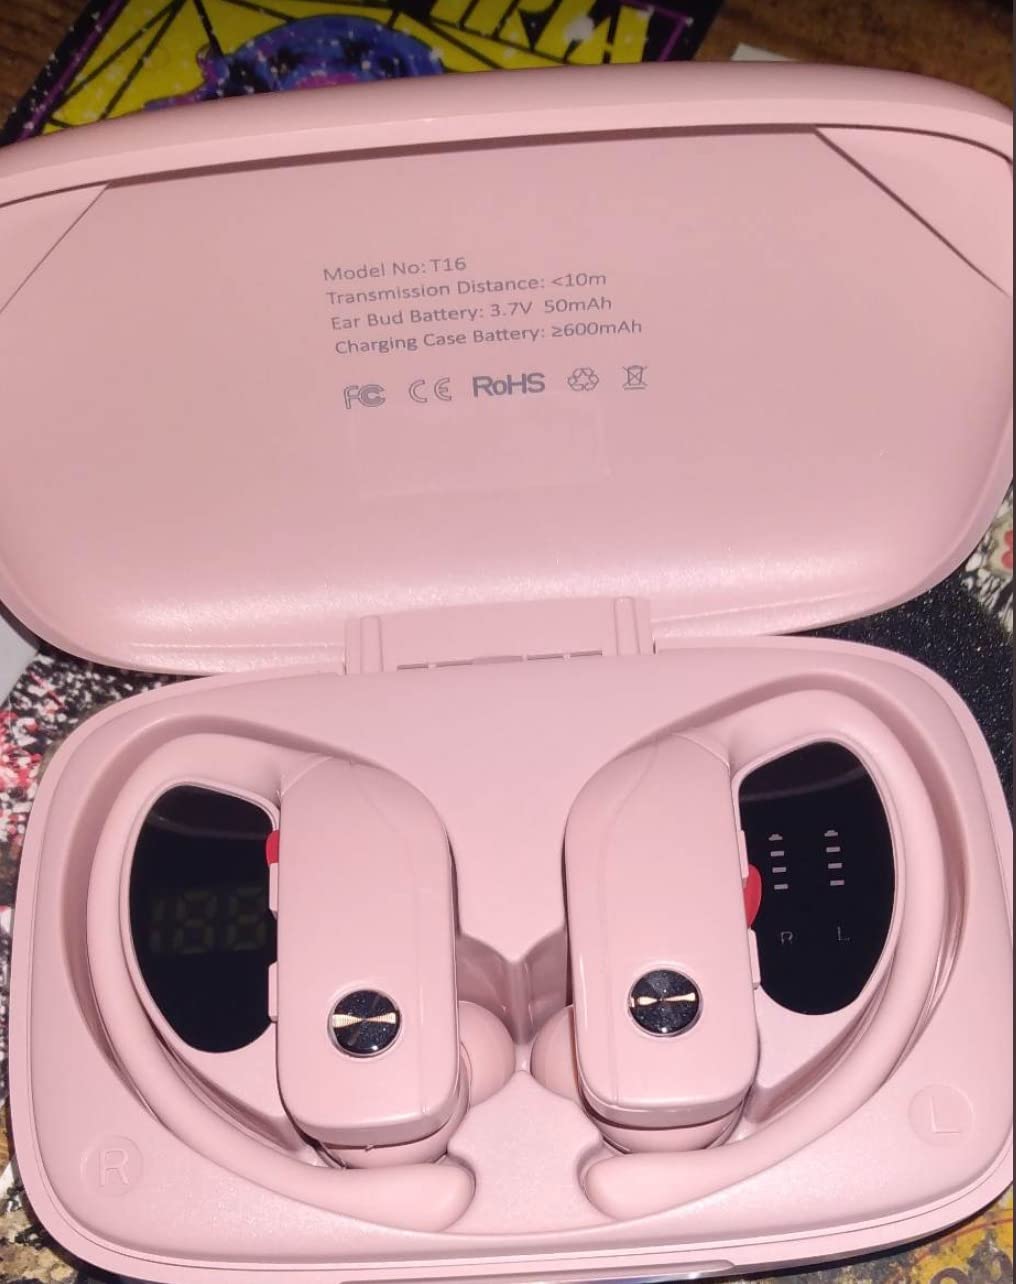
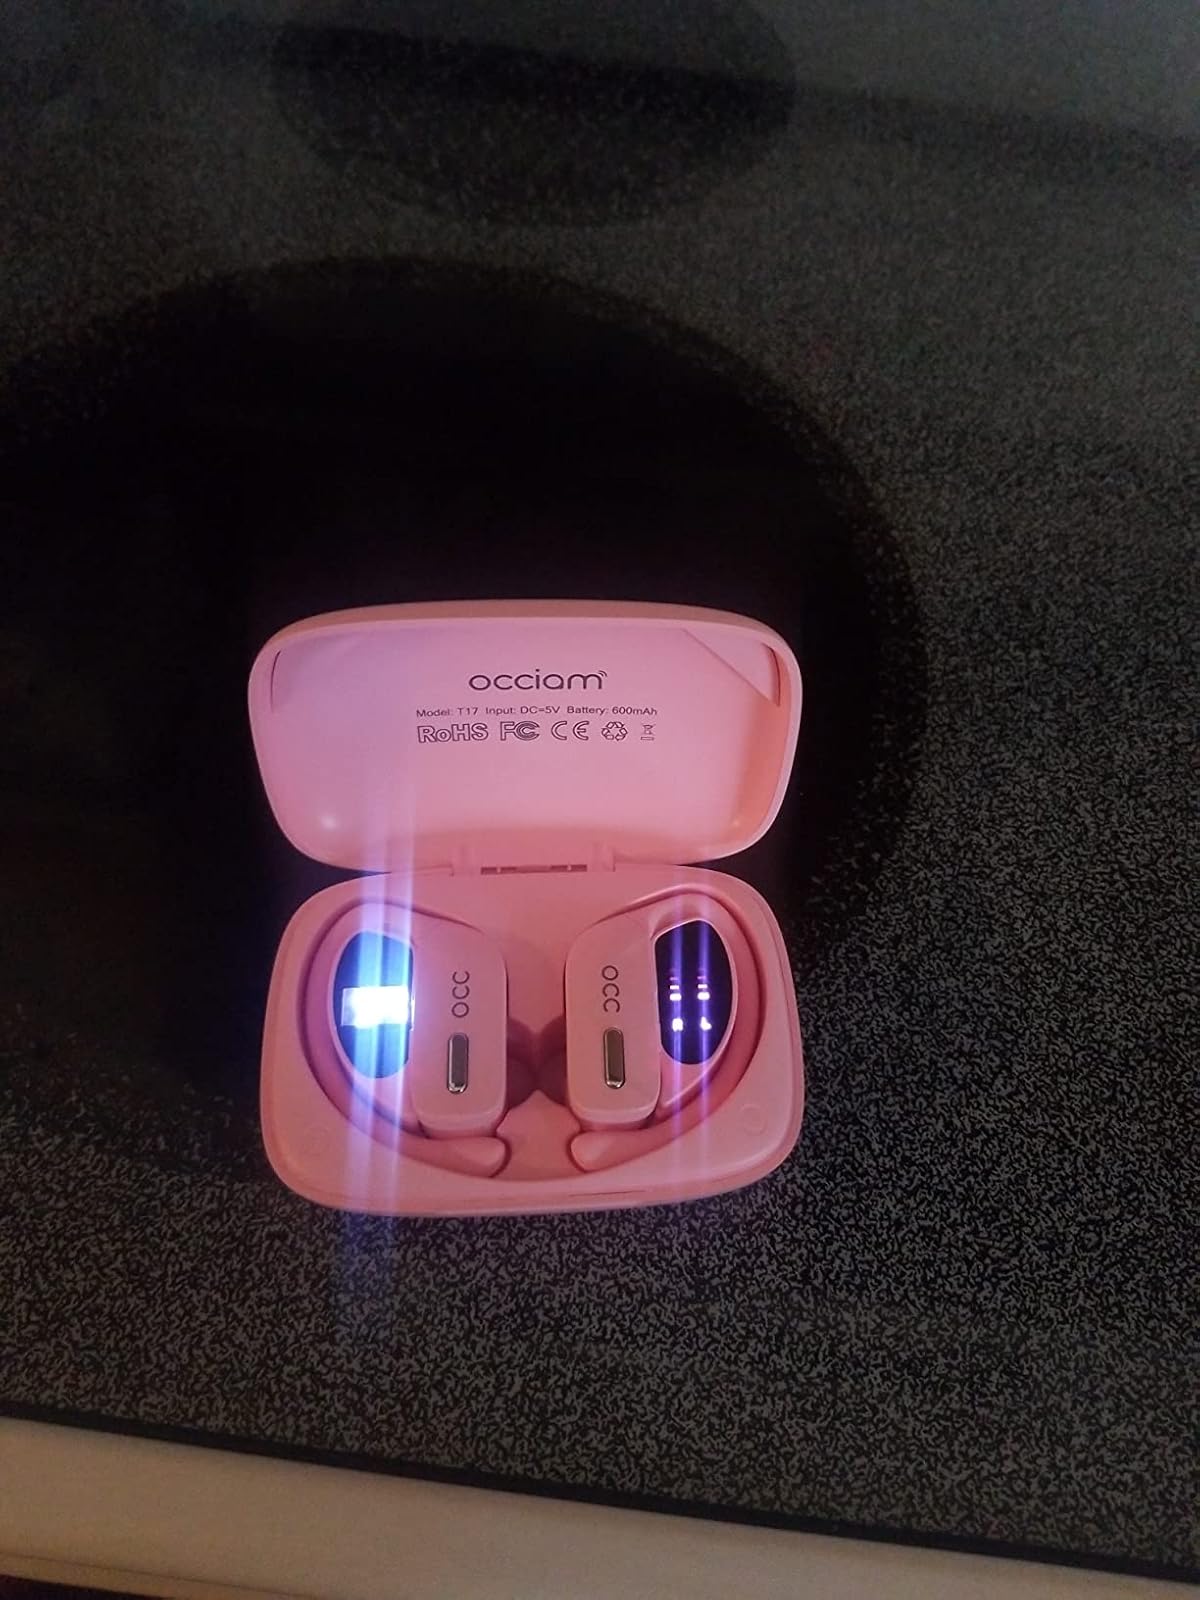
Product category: earbuds
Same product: no